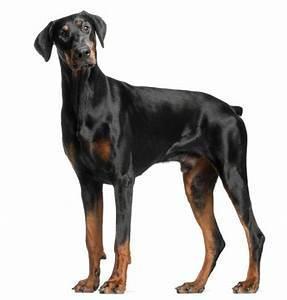
dog